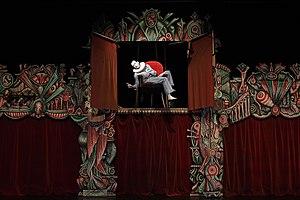
Jean Lambert-wild est un homme de théâtre né le 22 septembre 1972 à l'île de La Réunion, directeur du Théâtre de l'Union - Centre Dramatique National du Limousin, et de L'Académie de l'Union, École Nationale Supérieure de Théâtre du Limousin.